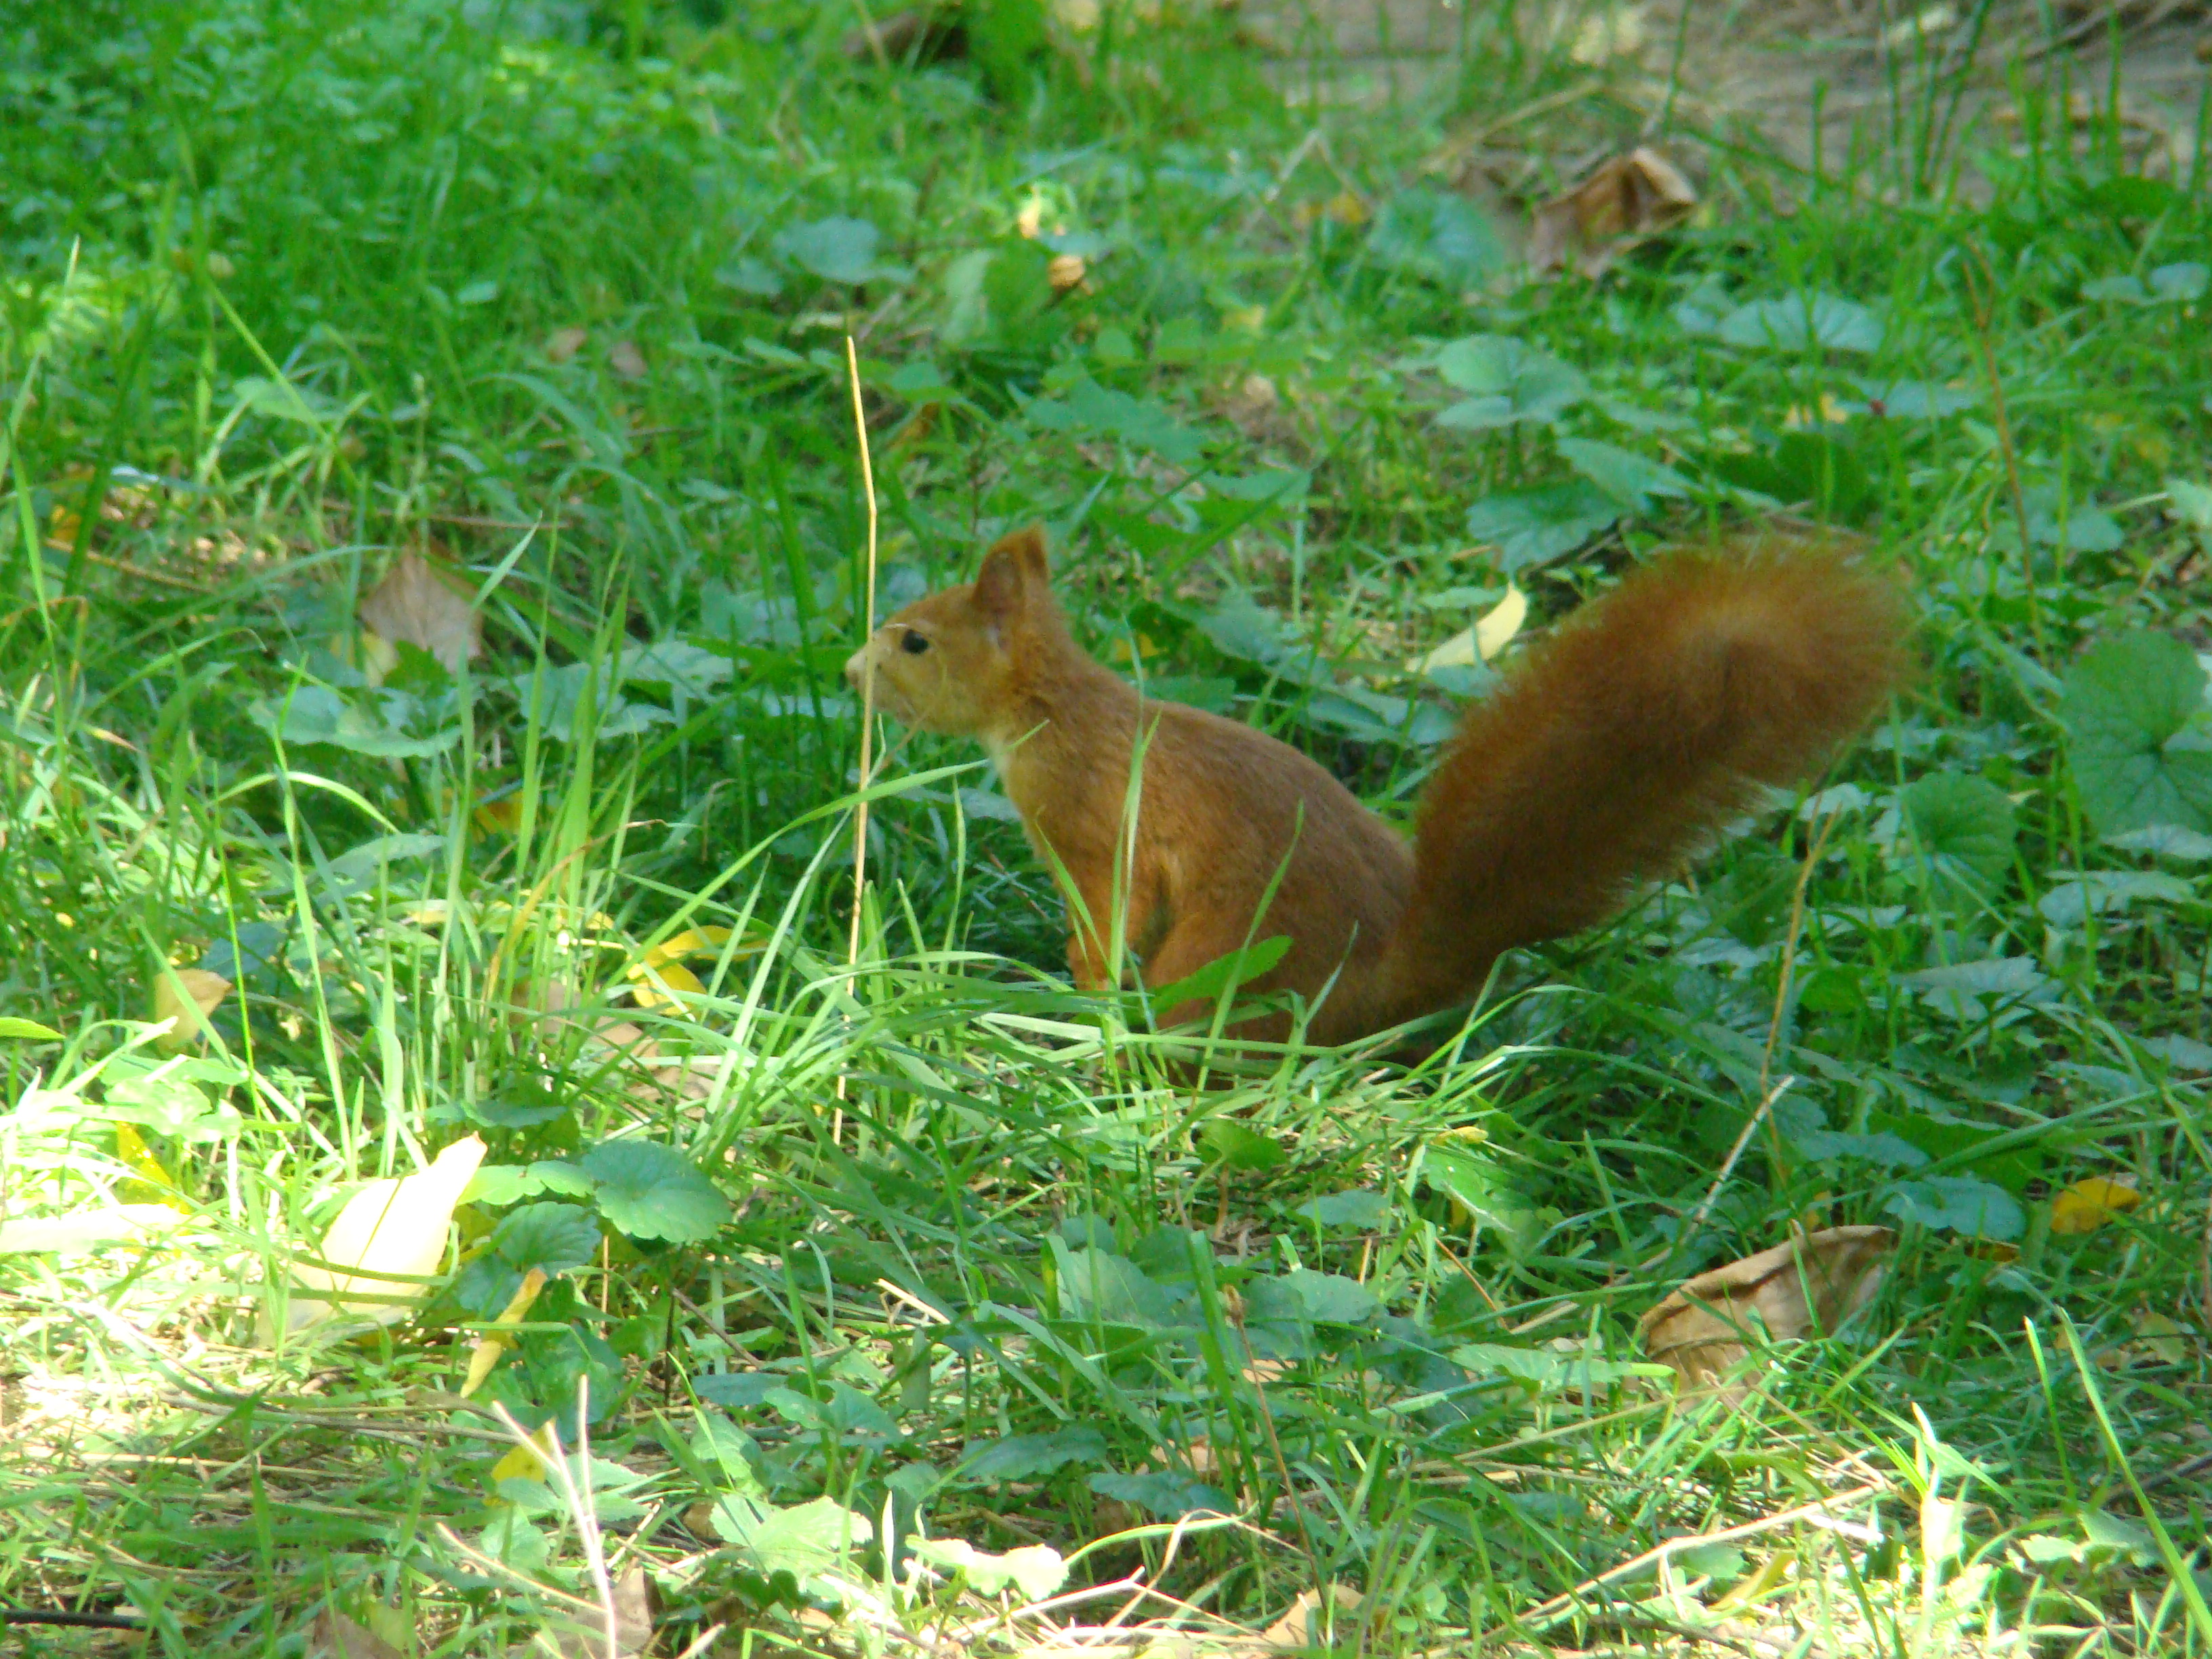
grass, wildlife, mammal, fox, squirrel, rodent, fauna, animals, vertebrate, sony, abigfave, dsc, h9, dsch9, wonderfulworldmix, moldova, chisinau